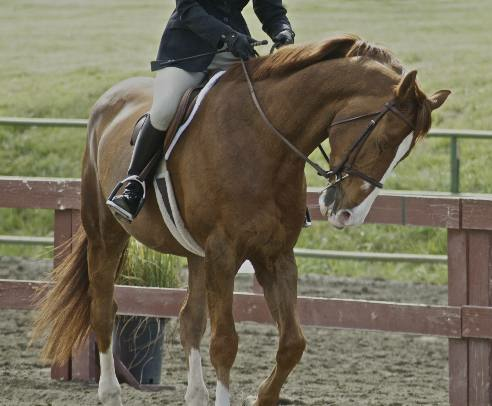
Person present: No